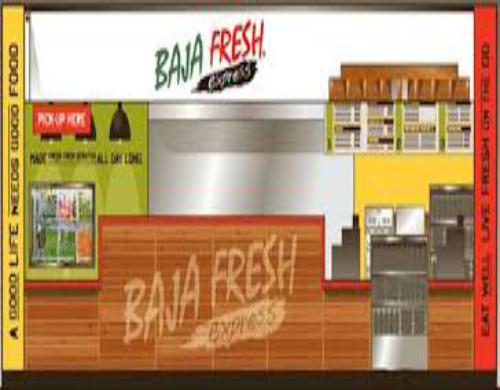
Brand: Baja Fresh
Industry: Food